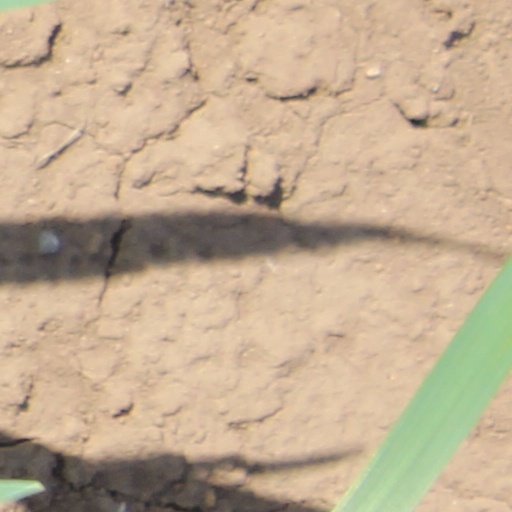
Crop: wheat